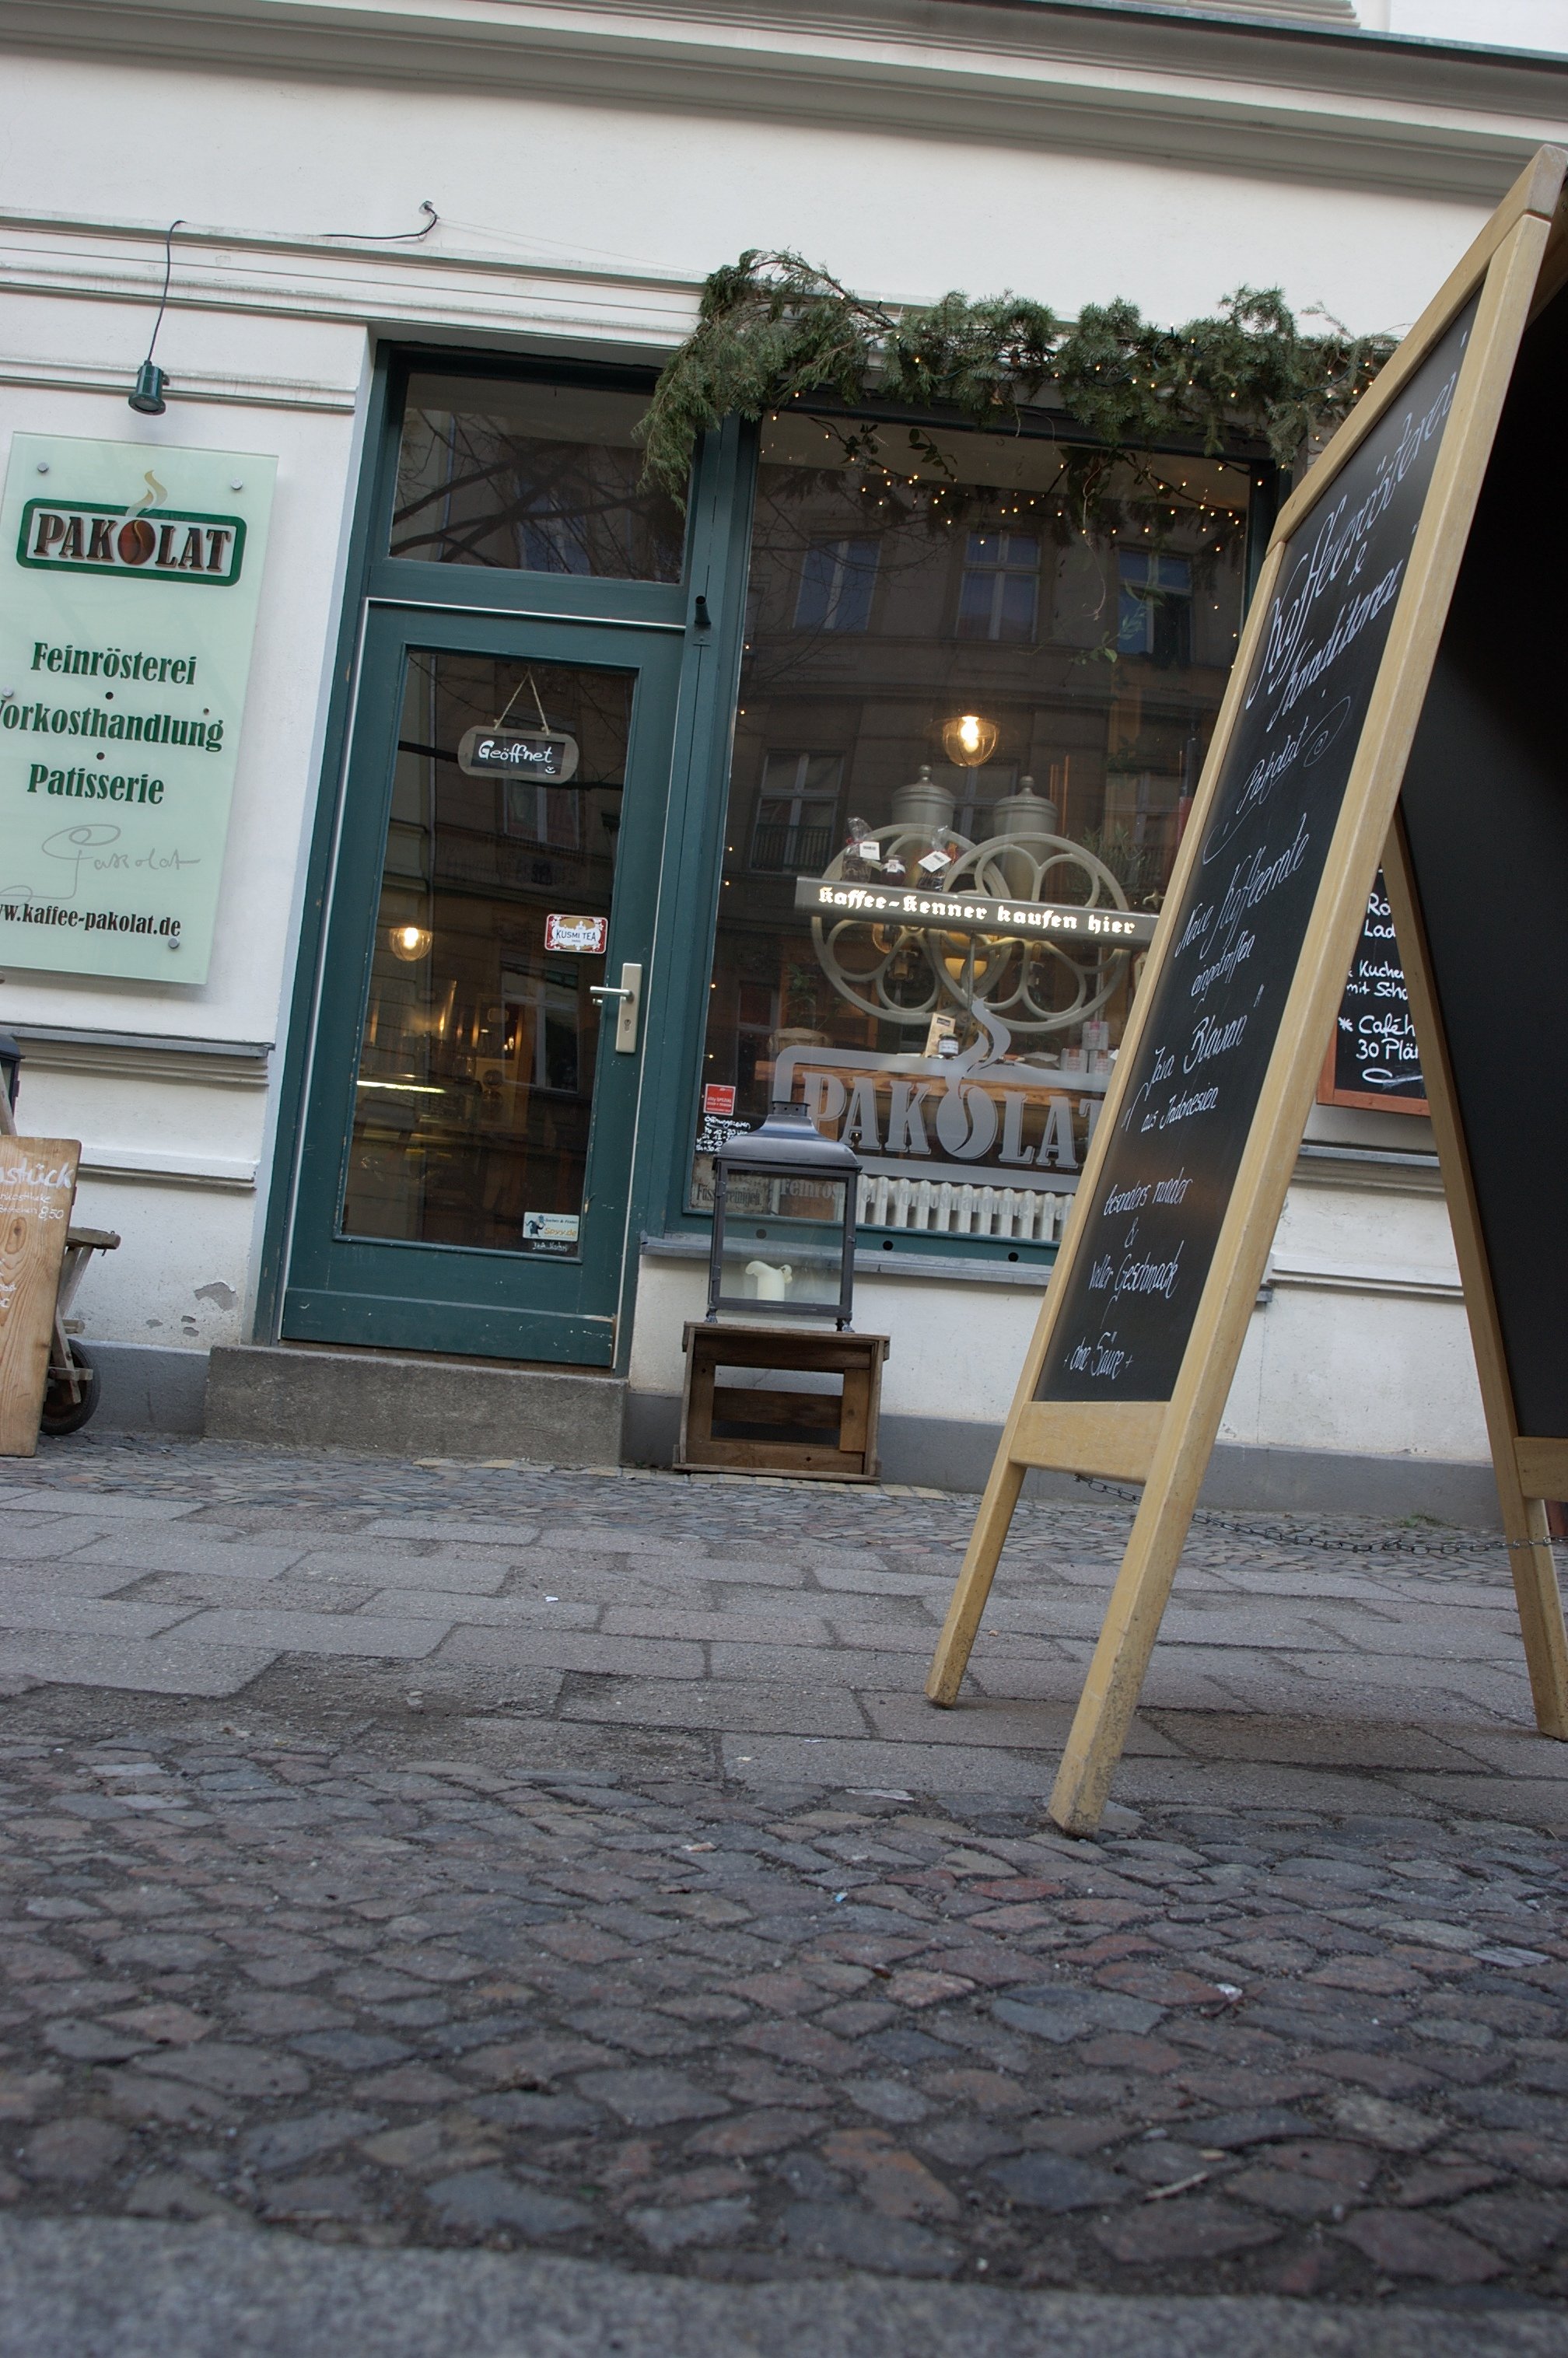
wood, window, building, facade, 2011, rawtherapee, germany, deutschland, berlin, pentax, 20mm, lenstagged, steffenzahn, k100d, justpentax, iamflickr, cosina, voigtlander, skopar, colorskopar, cv20, colorskopar20mmf35slii, 20mmf35slii, voigtlander20mm, cv2035, skopar20mmf35, prenzlauerberg, cosinavoigtl nder, cosinavoigtl ndercolorskopar20mmf35, voigtl nder20mmf35colorskoparslii, voigtl nder20mmf35